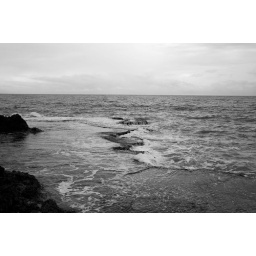
Hurrican Ivan unfortunately swept away most of the beach around our hotel, pushing up a bed of rock from below.